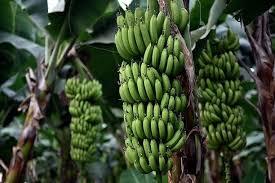
Shambani mliomo mimea ya ndizi ambapo ndizi zenyewe ni zenye rangi ya kijani kibichi. Ndizi zenyewe zimening'inia kwenye mgomba wake, ambapo mgomba wake chininulio na matawi iliyokauka na pia mgomba wenyewe uko na rangi ya kijani kibichi.